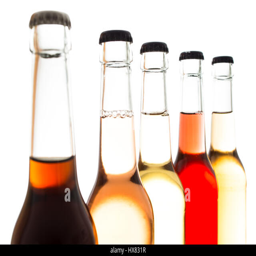
glass bottles of lemonade and cola in the backlight